Tina Louise

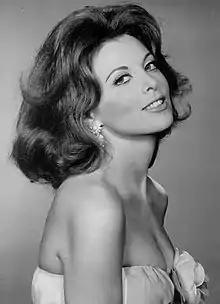
Louise in 1964

Tina Louise (née Blacker; born February 11, 1934) is an American actress widely known for her career on stage, film and television, including her role as movie star Ginger Grant in the popular television situation comedy "Gilligan's Island".